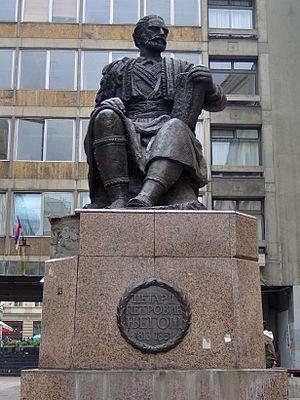
Le Studentski trg ou Place des Étudiants est une place du centre-ville de Belgrade et un quartier de Belgrade, la capitale de la Serbie. Il est situé dans la municipalité de Stari grad.